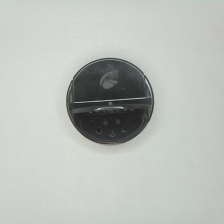
Color: black
Cap type: dual flip-top cap